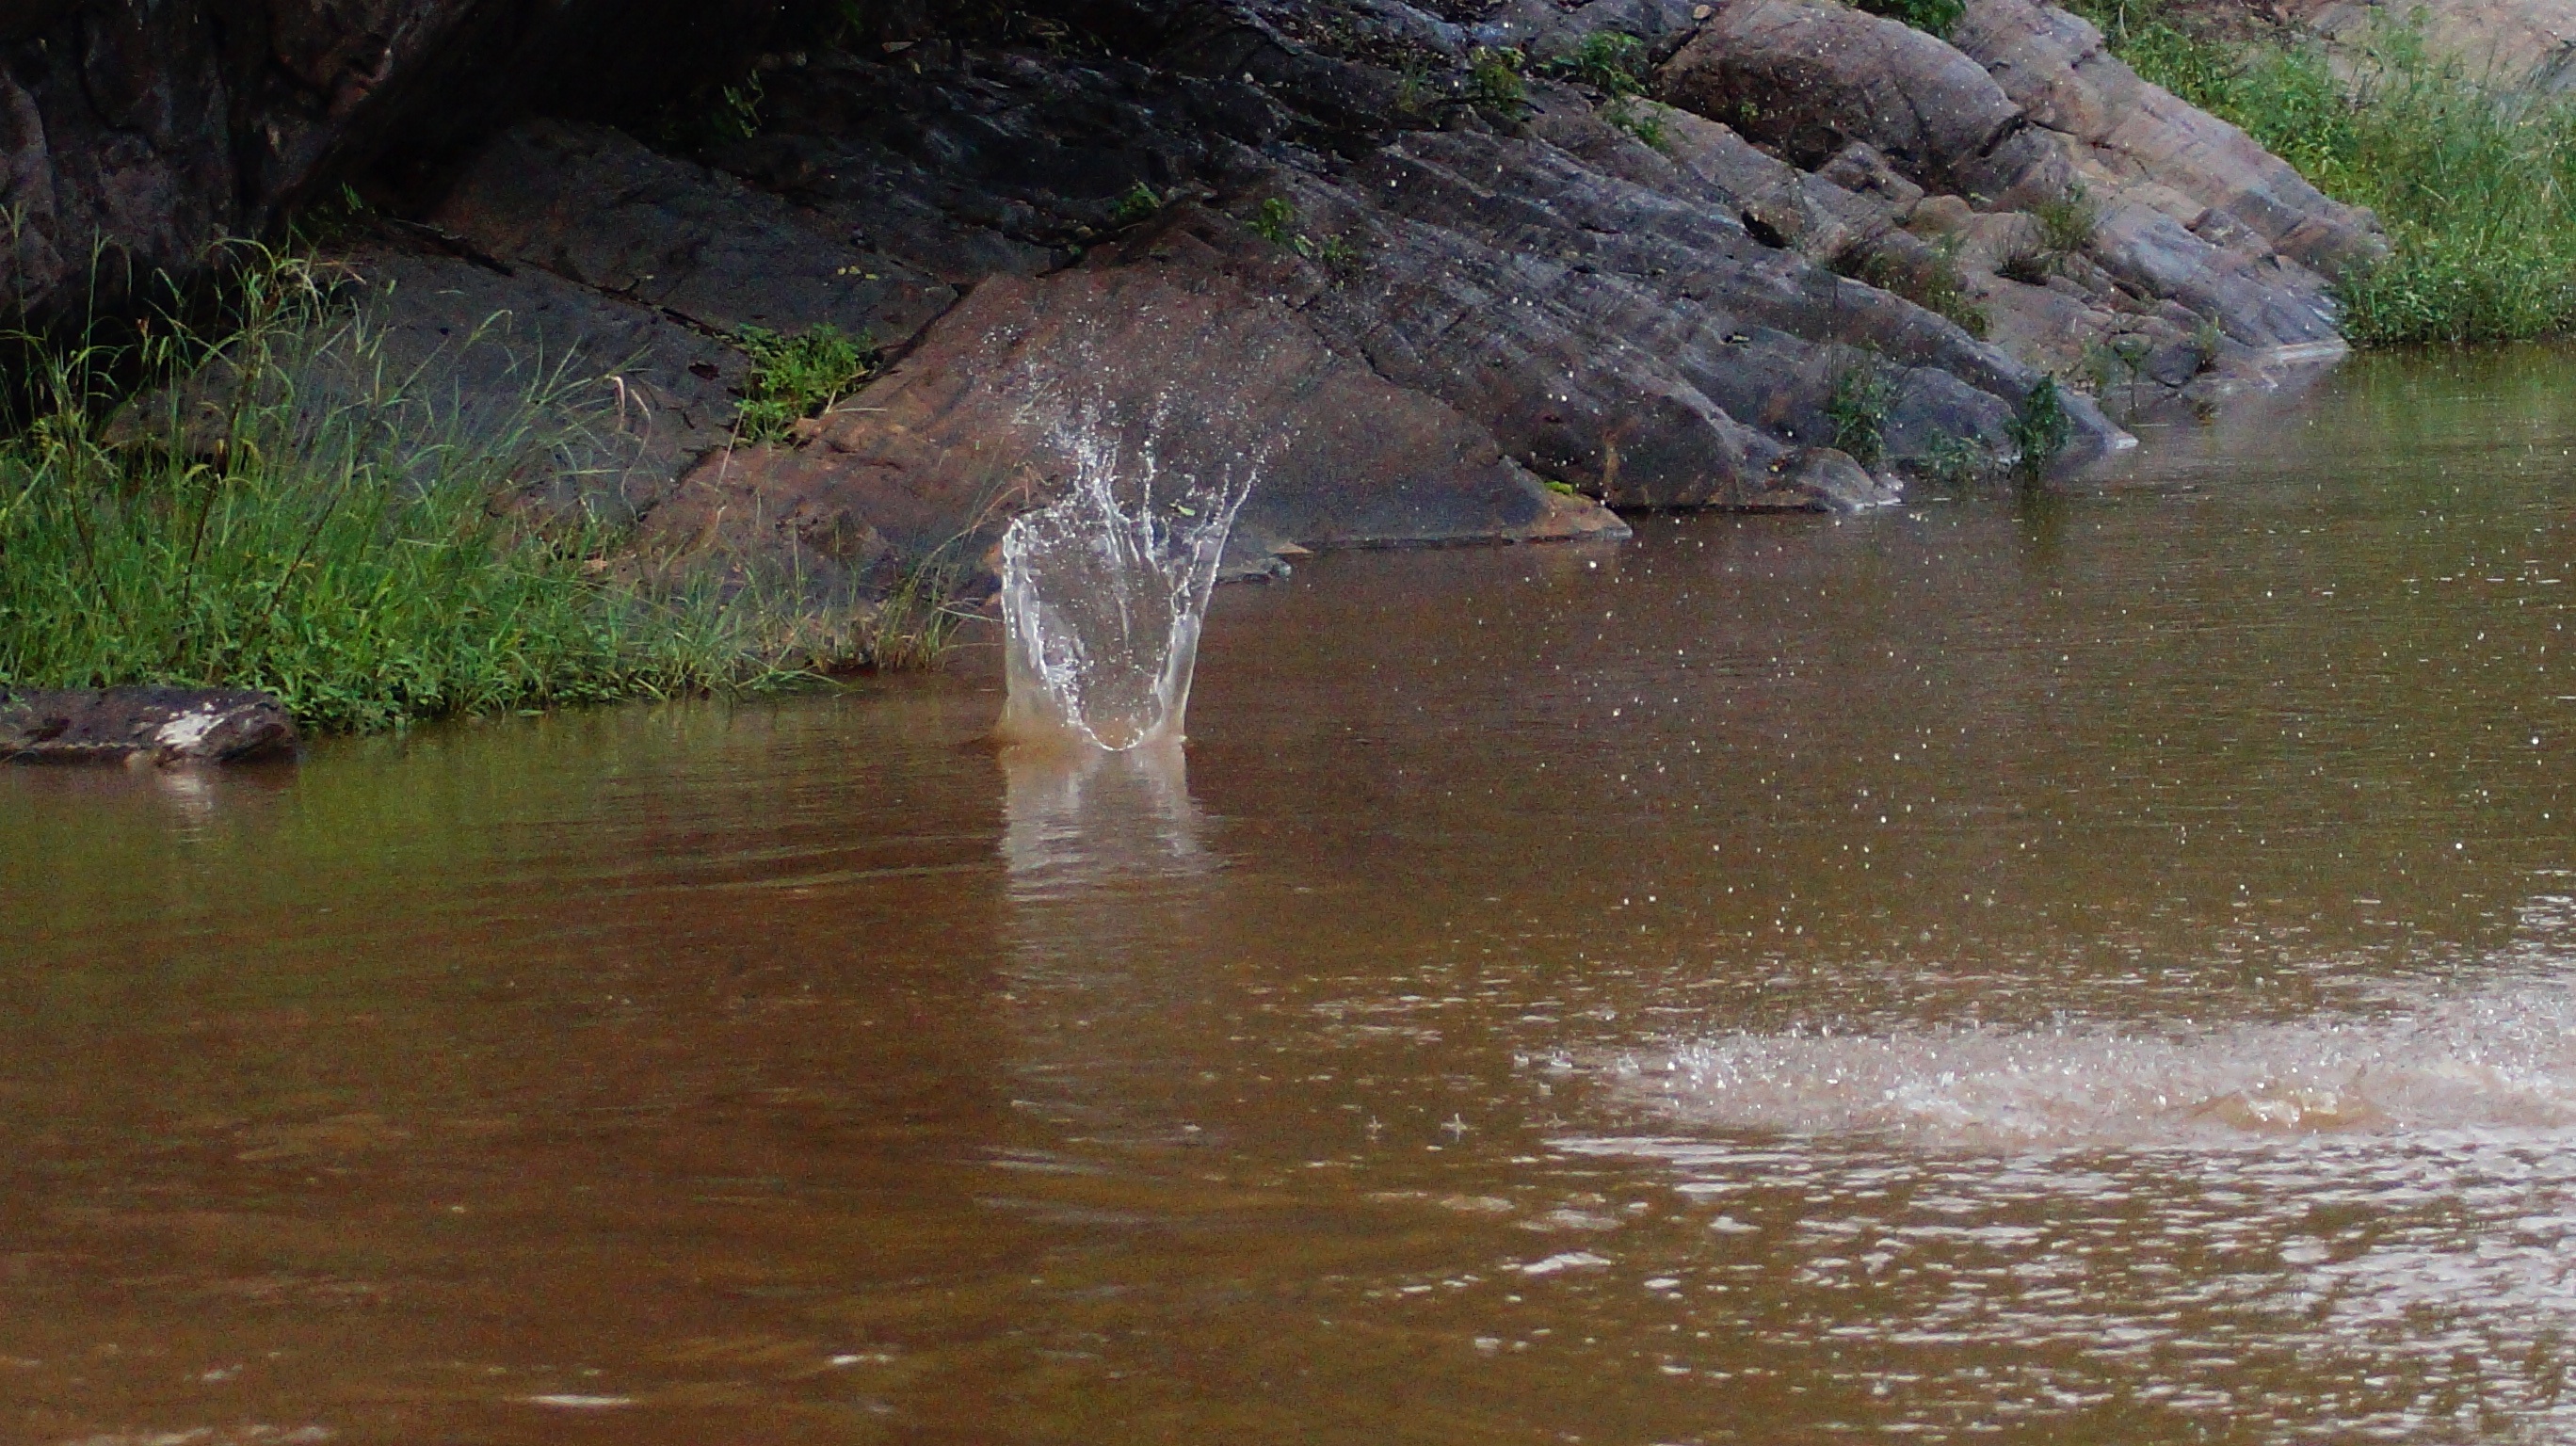
water, river, wildlife, stream, rapid